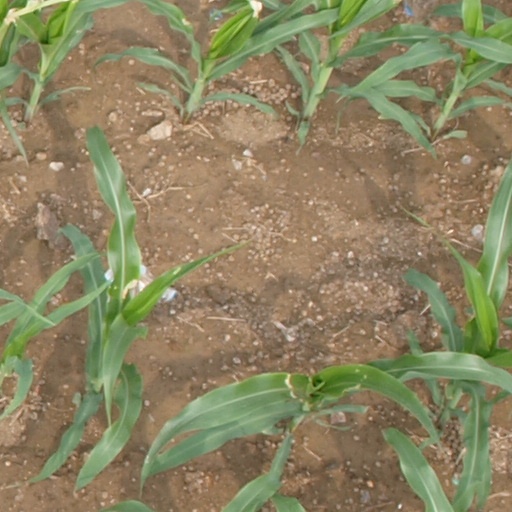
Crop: maize; corn